Answer in natural language. Considering the relative positions, is Doorway (marked A) to the left or right of black colour television? Choose between the following options: right or left
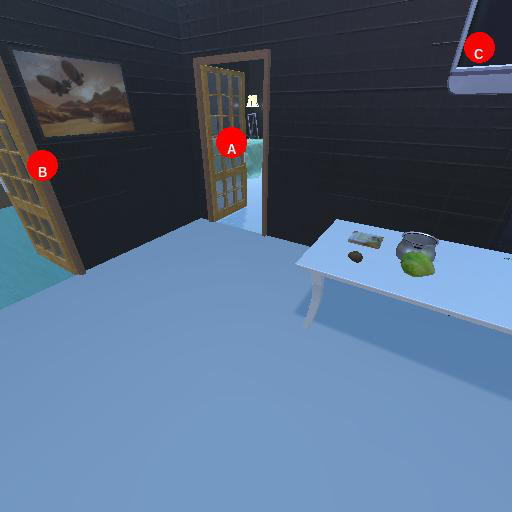
<answer>left</answer>